The Chaser's War on Everything

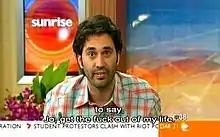
Taylor on "Sunrise"

The supporting segments are usually pre-produced stunts and sketches, supplementing the primary segments of the show. They are generally much shorter in length.